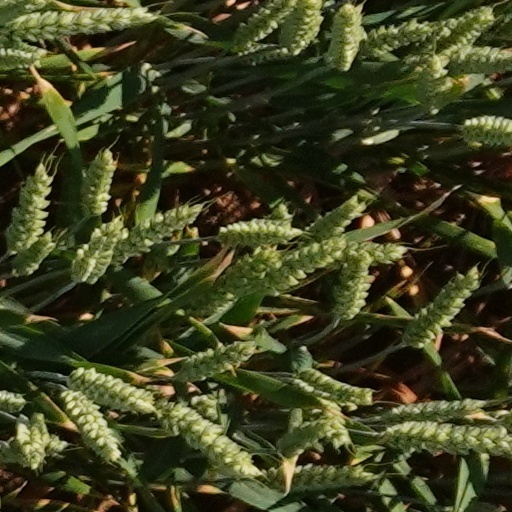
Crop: wheat